Flag of the Gambia

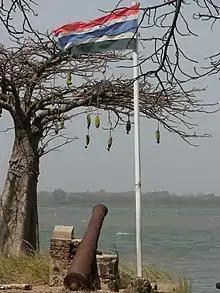
Gambian flag on Kunta Kinteh Island

The national flag of The Gambia consists of three horizontal red, blue and green bands separated by two thin white stripes. Adopted in 1965 to replace the British Blue Ensign defaced with the arms of the Gambia Colony and Protectorate, it has been the flag of the Republic of the Gambia since the country gained independence that year. It remained unchanged throughout the Gambia's seven-year confederation with Senegal.